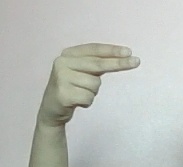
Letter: ain